Ratilal Borisagar

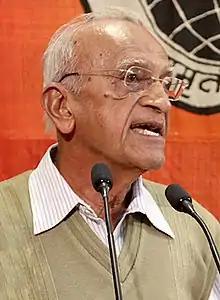
Borisagar at Gujarati Vishwakosh Trust; February 2019

Ratilal Mohanlal Borisagar (born 31 August 1938) is a Gujarati humourist, essayist and editor from Gujarat, India. Born and educated in Savarkundla, he received a PhD in 1989. After working for some years as a teacher, he joined the state school textbook board until his retirement in 1998. He started his writing career as a story writer, but eventually gained acclaim as a humourist. He published several humour collections and humour novels, including the acclaimed book "Enjoygraphy". He edited several works of children's literature and humour literature. In 2019, he received the Sahitya Akademi Award for his essay collection, "Mojma Revu Re."